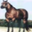
Label: horse